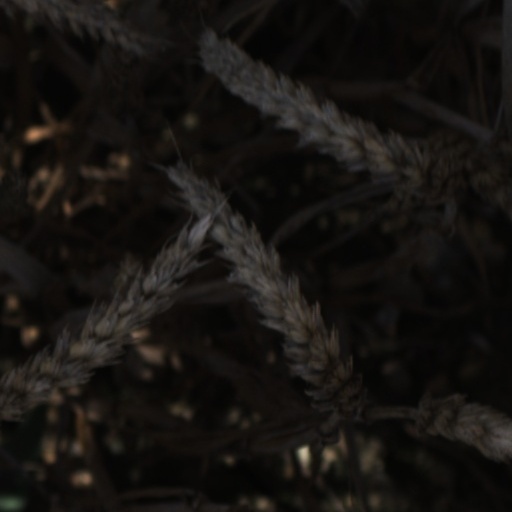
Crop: wheat